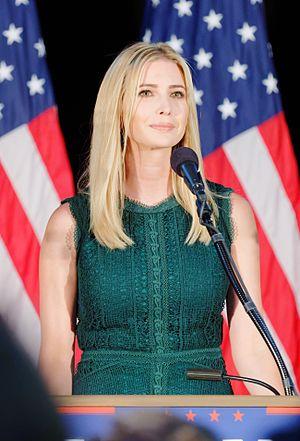
Ivana Marie Trump, dite Ivanka Trump, née le 30 octobre 1981 à Manhattan, est une femme d'affaires et femme politique américaine, également ancien mannequin.
#GrabYourWallet est une organisation et une campagne sur les médias sociaux qui est un terme pour désigner de manière générale tous les boycotts économiques effectués contre les entreprises qui ont des liens avec Donald Trump en réponse d'une conversation entre Donald Trump et Billy Bush sur le tournage d'Access HollyDonaldod où il a dit « attrapez-les par la chatte ».